Line 2 Bloor–Danforth

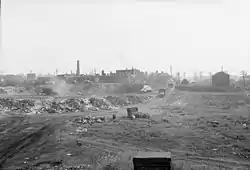
Greenwood Avenue Fill, the area that would eventually become the Greenwood subway yard

The earliest mention of rapid transit along the Bloor–Danforth line's route was made in a 1910 report that was prepared by an American firm of transit consultants. This study had been commissioned by a special commission, which included City Controller Horatio Clarence Hocken and Mayor of Toronto Joseph Oliver. In their final report, the consultants suggested that the Prince Edward Viaduct, which spans the Don River Valley, should include a lower deck for a future subway. The lower deck was built, but the first plan for a line to use it was not made until June 15, 1933, when the TTC published a report which suggested construction of a subway and an expressway broadly following Bloor Street and Danforth Avenue. The estimated cost of the project was , but the plan was not implemented. Plans for a somewhat longer route, running east to west from Victoria Park Avenue to the Humber River, were proposed by the Toronto Planning Board in December 1943, although the report did not include costings. During the fall of 1911, the City of Toronto put out a tender for the construction of concrete tubes to carry a subway. However, when the cost of the subway was put to a referendum, the construction of the subway tunnels was rejected.